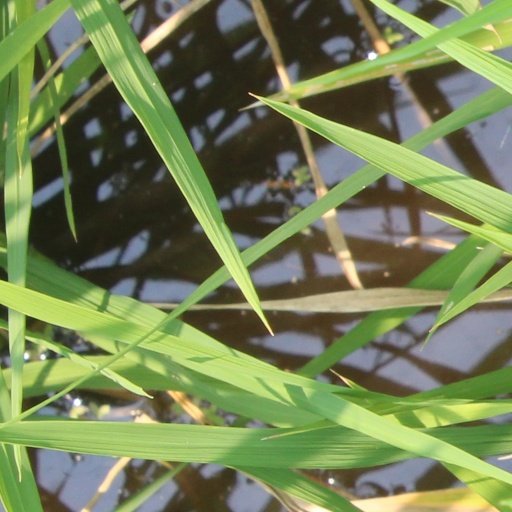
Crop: rice